Neighborhoods in Saint Paul, Minnesota

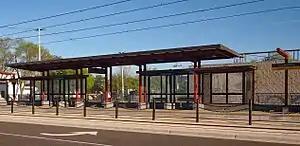
Western Ave Station

The West Side is actually to the south and across the Mississippi River from Downtown Saint Paul. It is called the West Side because it is on the west "bank" of the predominantly north-south river. It is adjacent to the suburban cities of South St. Paul and West St. Paul. The West Side is home to one of the largest Hispanic communities in the Twin Cities, centered along César Chávez Street.